Ghost in the Shell (1995 film)

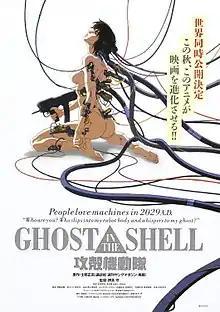
Theatrical release poster

Ghost in the Shell is a 1995 adult Japanese animated tech noir cyberpunk action thriller film directed by Mamoru Oshii from a screenplay by Kazunori Itō, based on the 1989 manga of the same name by Masamune Shirow. It stars the voices of Atsuko Tanaka, Akio Ōtsuka, and Iemasa Kayumi. It is a Japanese-British international co-production between Kodansha, Bandai Visual and Manga Entertainment, with animation provided by Production I.G.